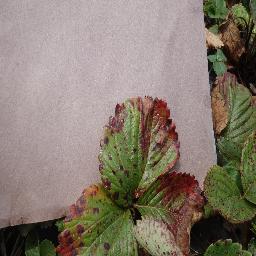
Label: Strawberry___Leaf_scorch